St John's, Ashfield

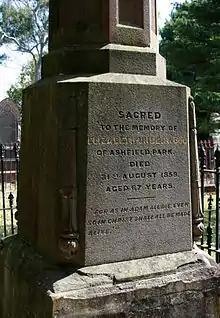
Elizabeth Underwood's tombstone

A rectory was first provided for the rector J. C. Corlette and his large family in 1879. A block of land, located on what is now the corner of Rectory Avenue and Alt Street, was purchased for £444, and the foundation stone was laid by Bishop Barker in 1880. This original rectory was sold in 1922 for £1800. The current rectory, on the main grounds of the church, was founded by Archbishop John Charles Wright in the same year, during the rectorship of William George Hilliard, and built at a cost of £2500.